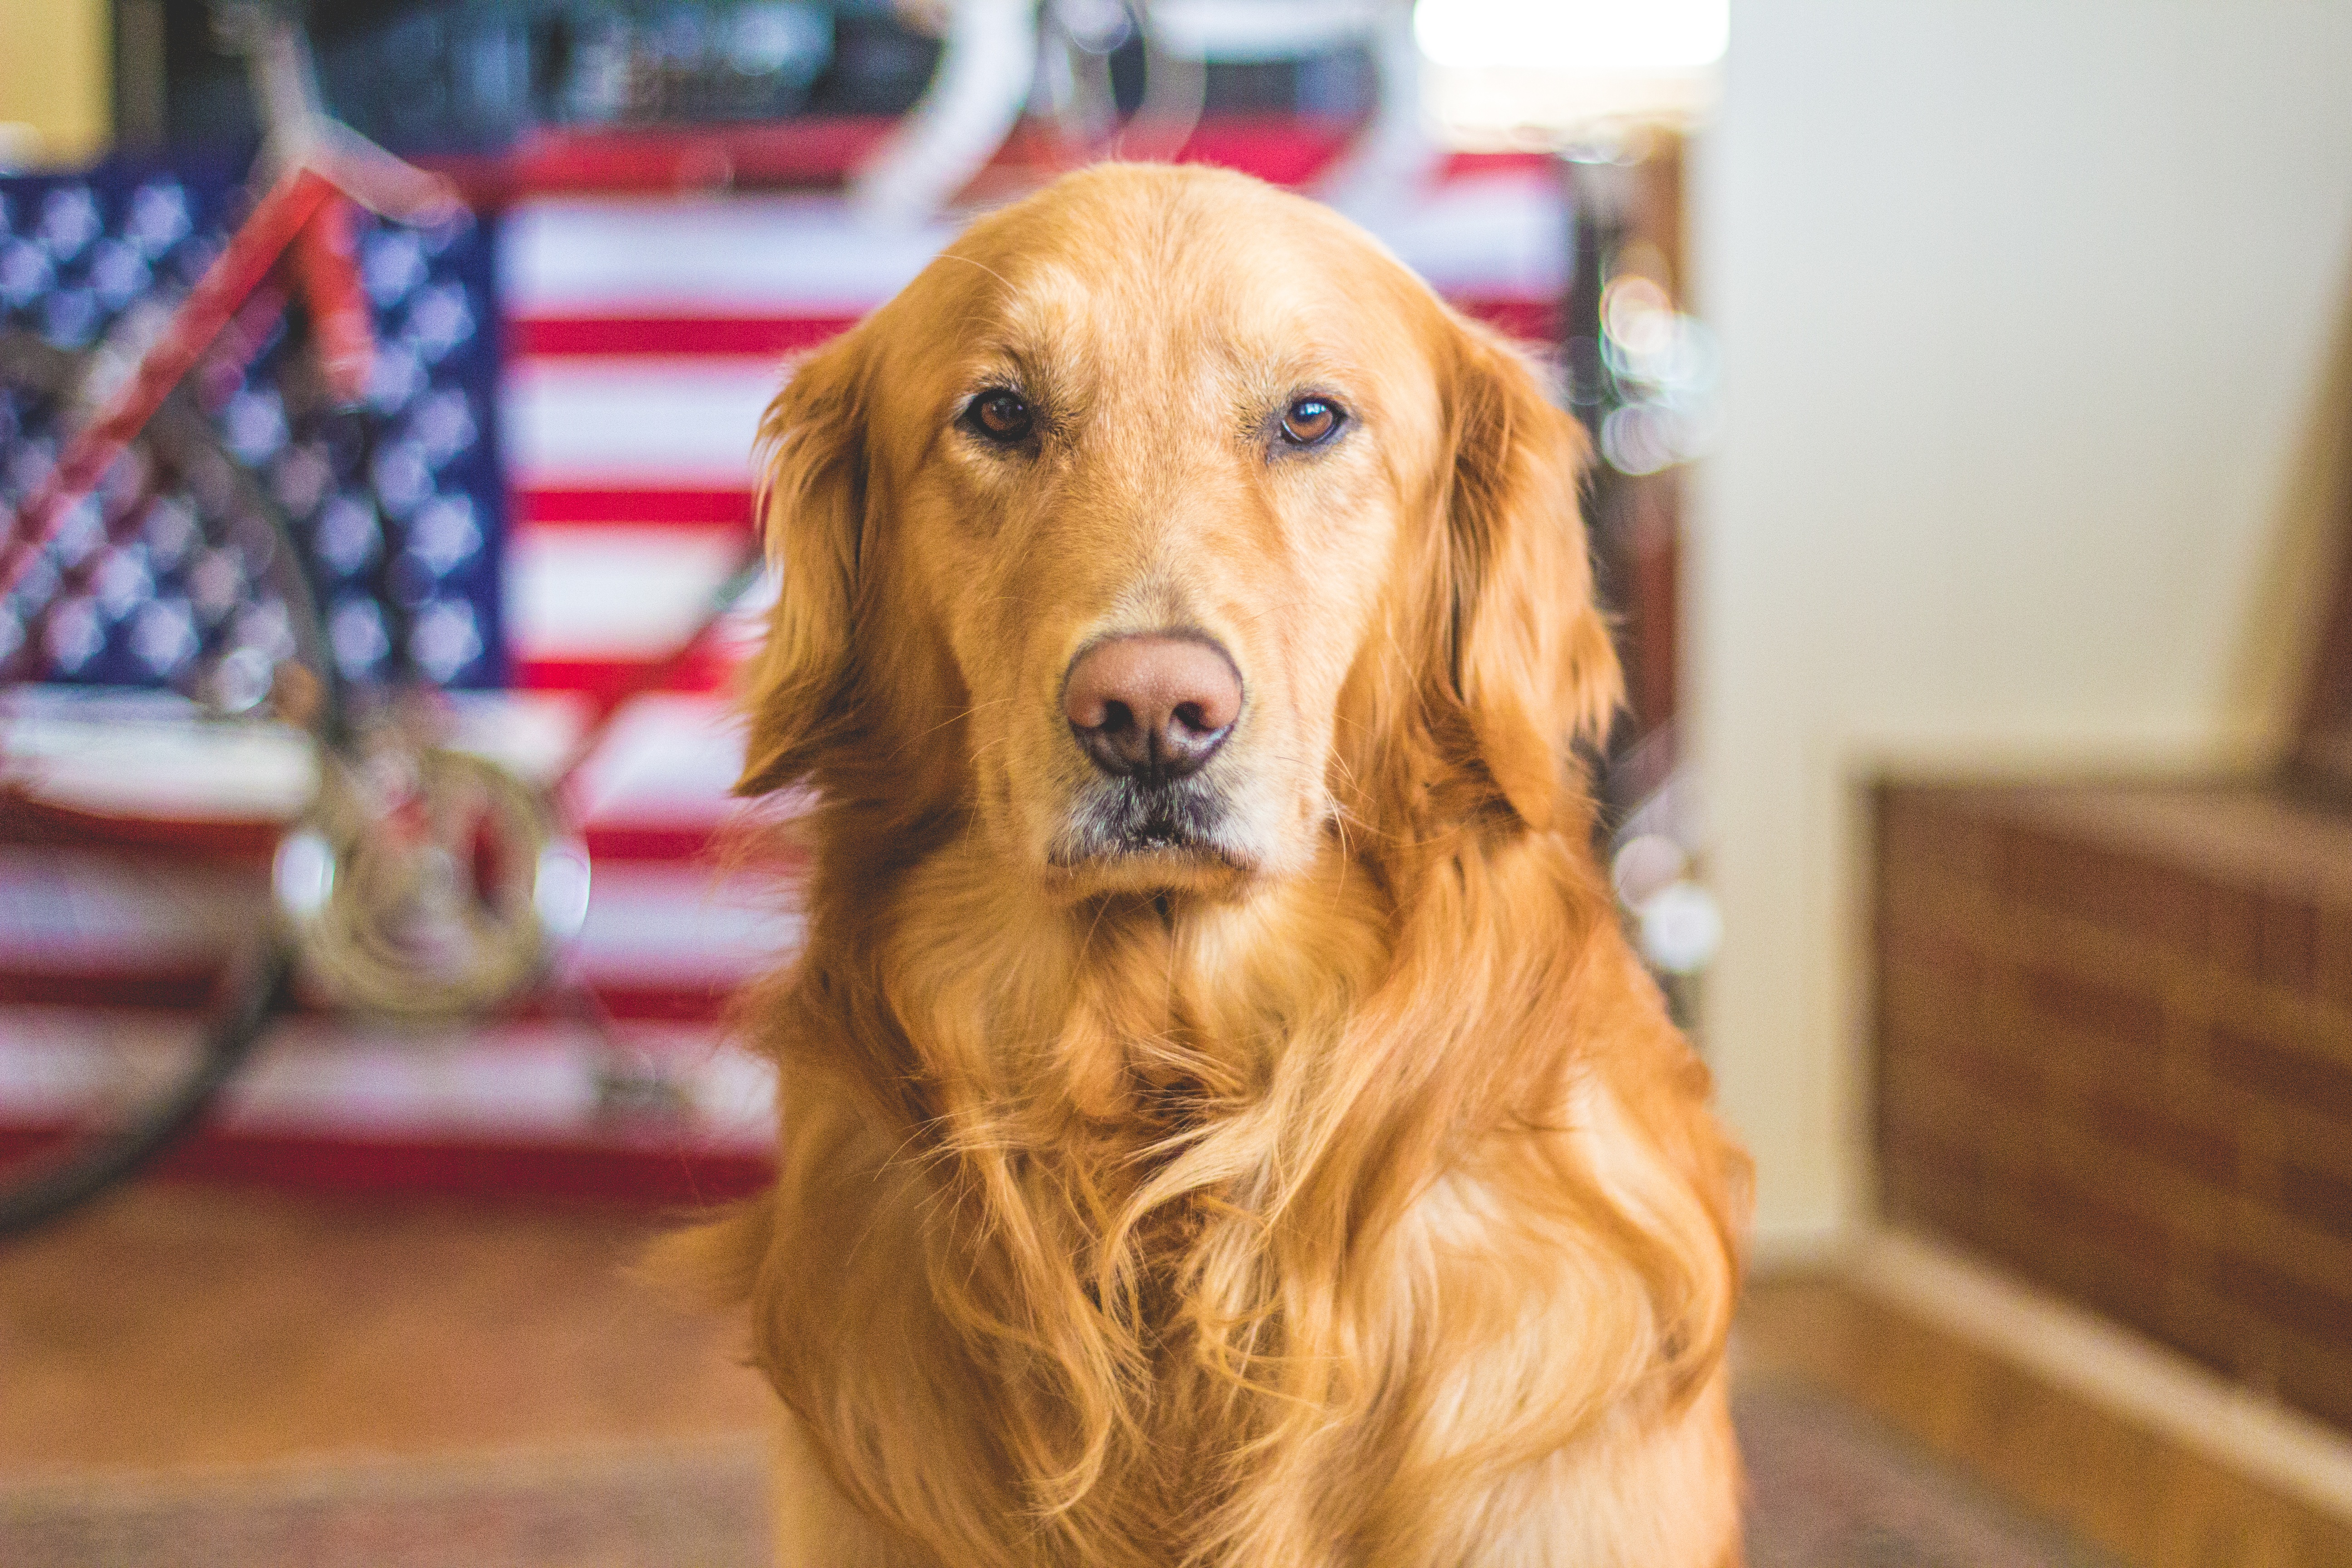
dog, animal, pet, mammal, golden retriever, hairy, vertebrate, retriever, setter, irish setter, dog like mammal, nova scotia duck tolling retriever